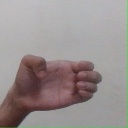
अक्षर: ख